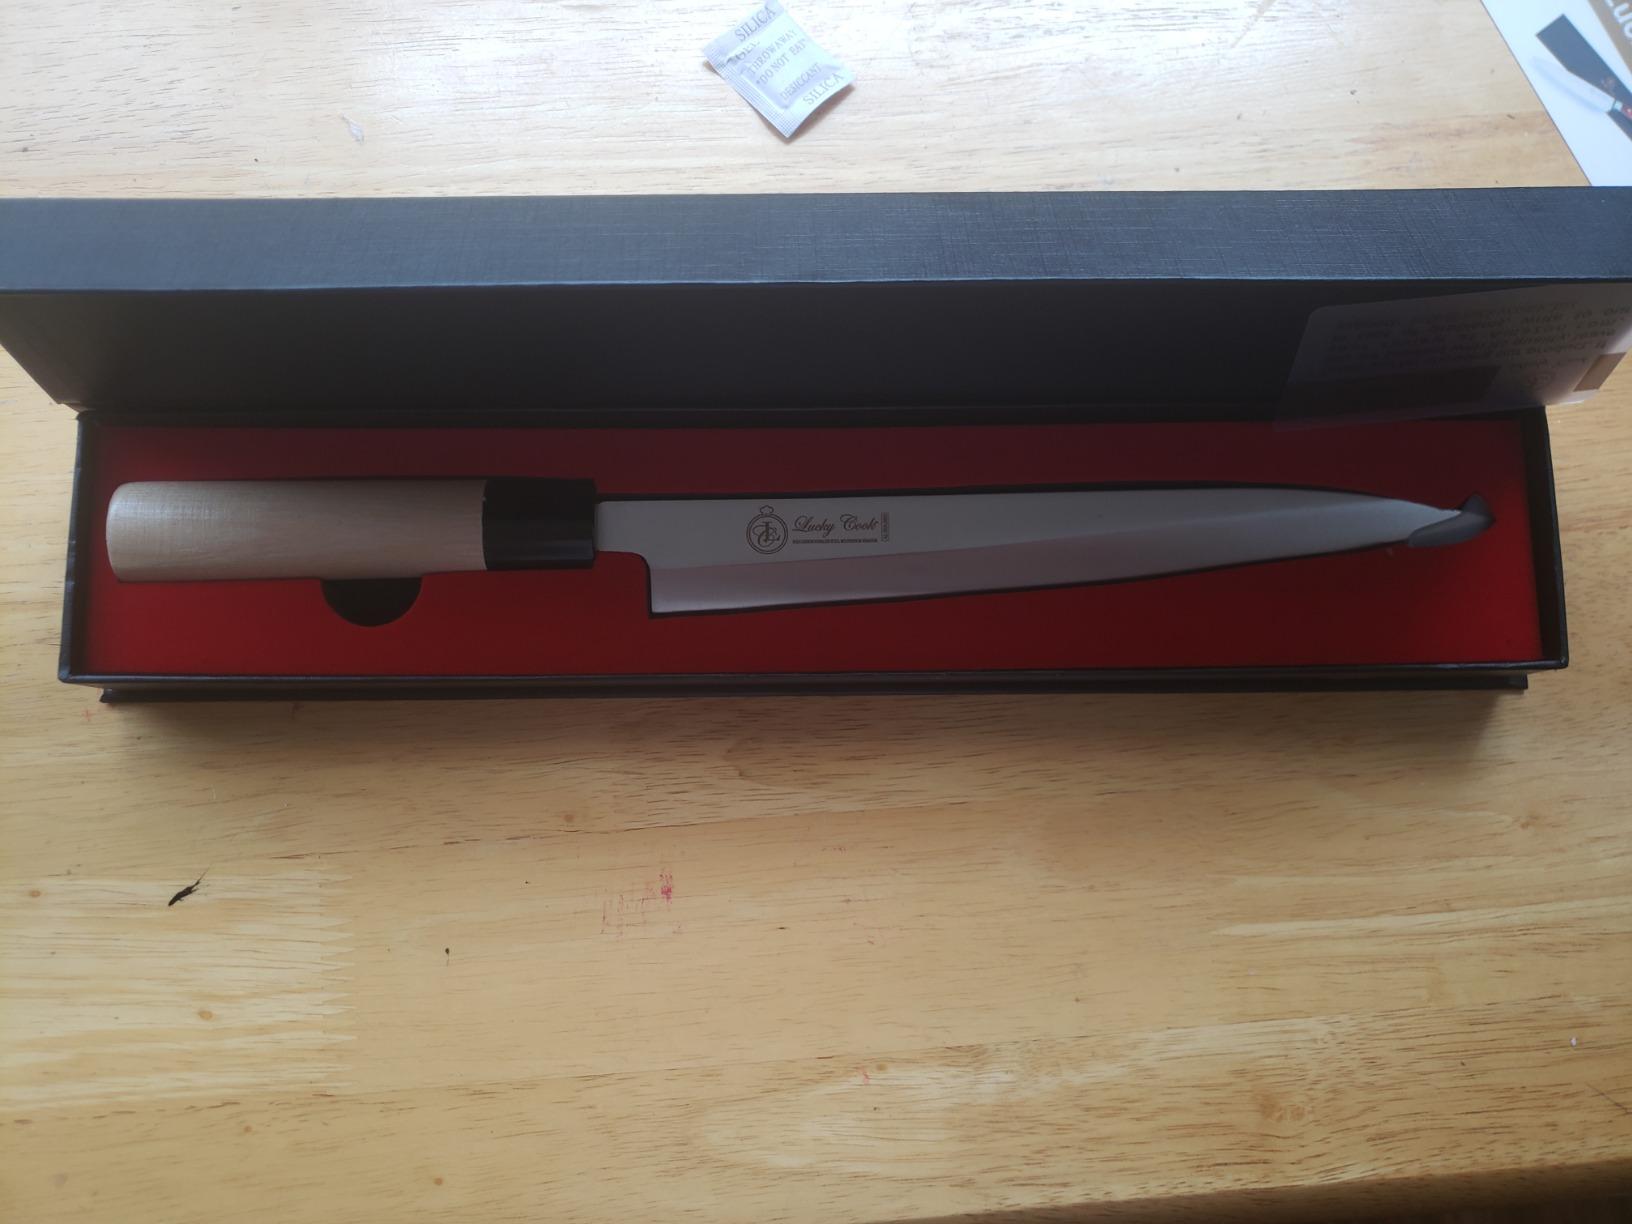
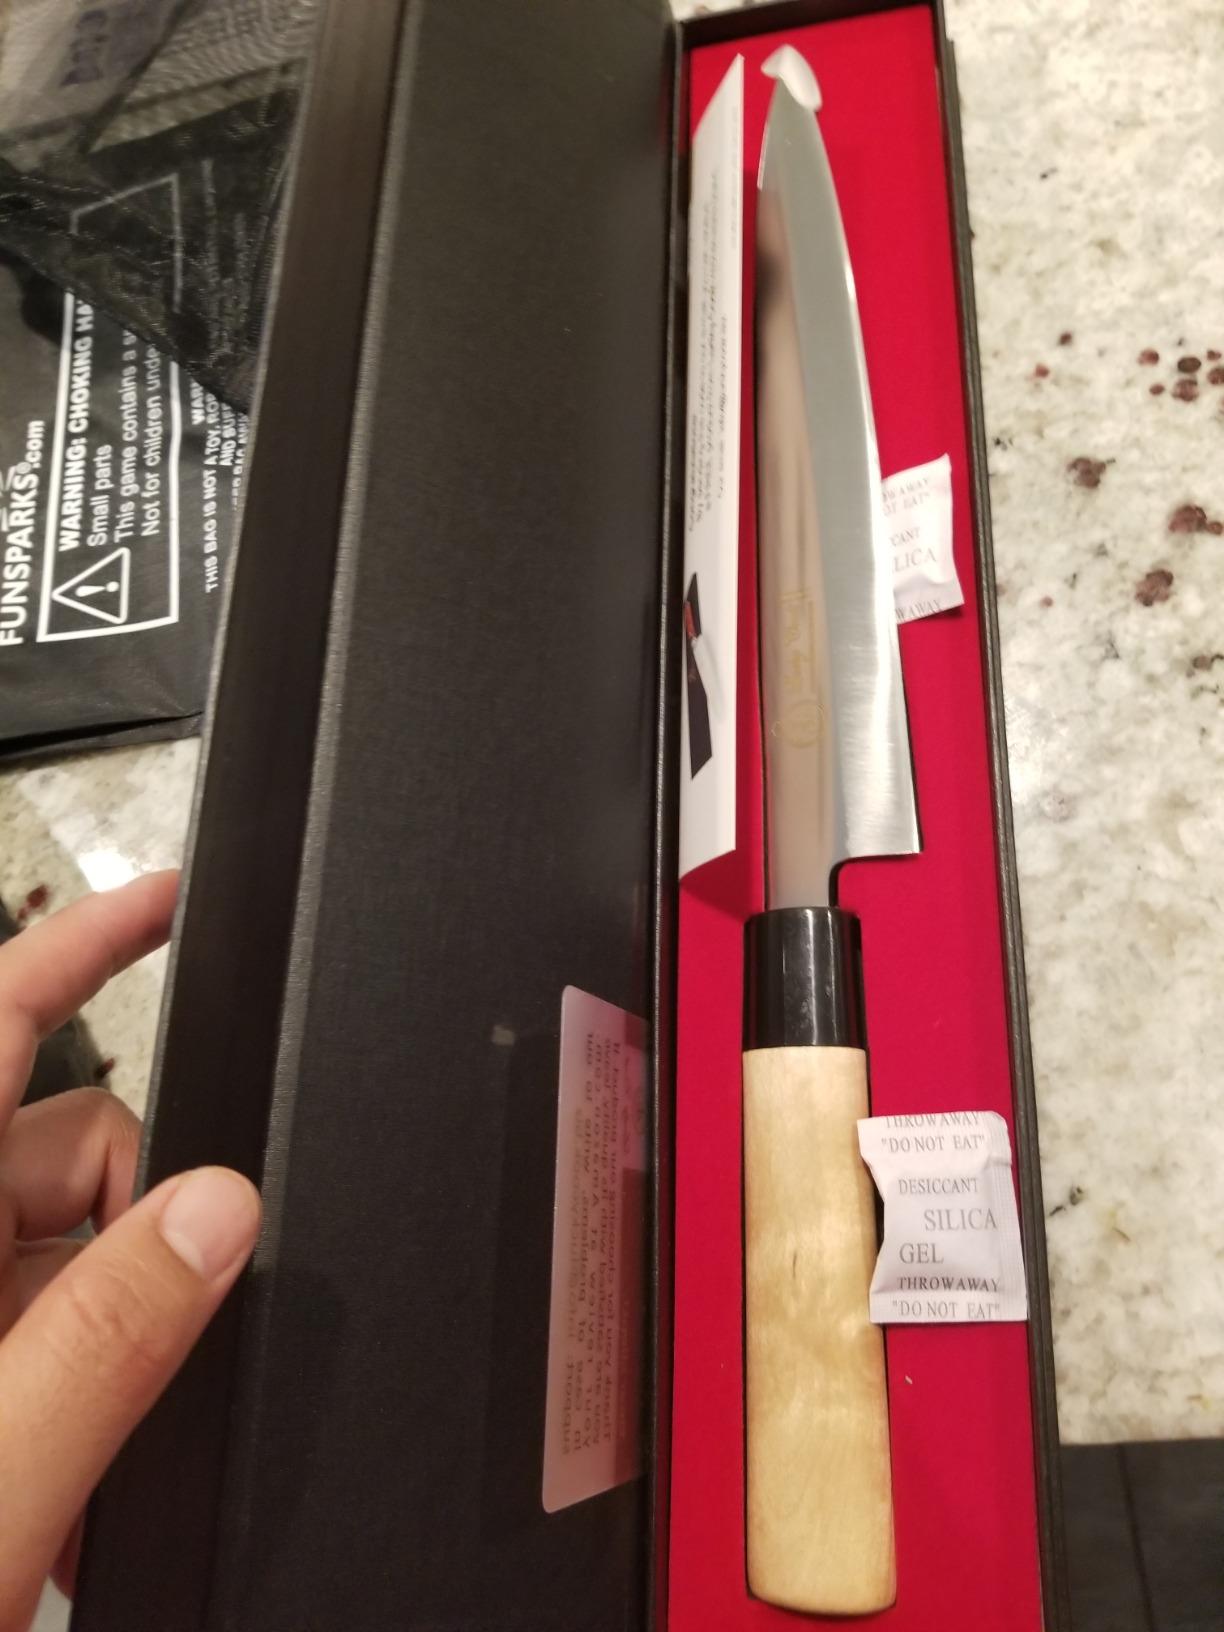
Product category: items_knife
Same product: yes